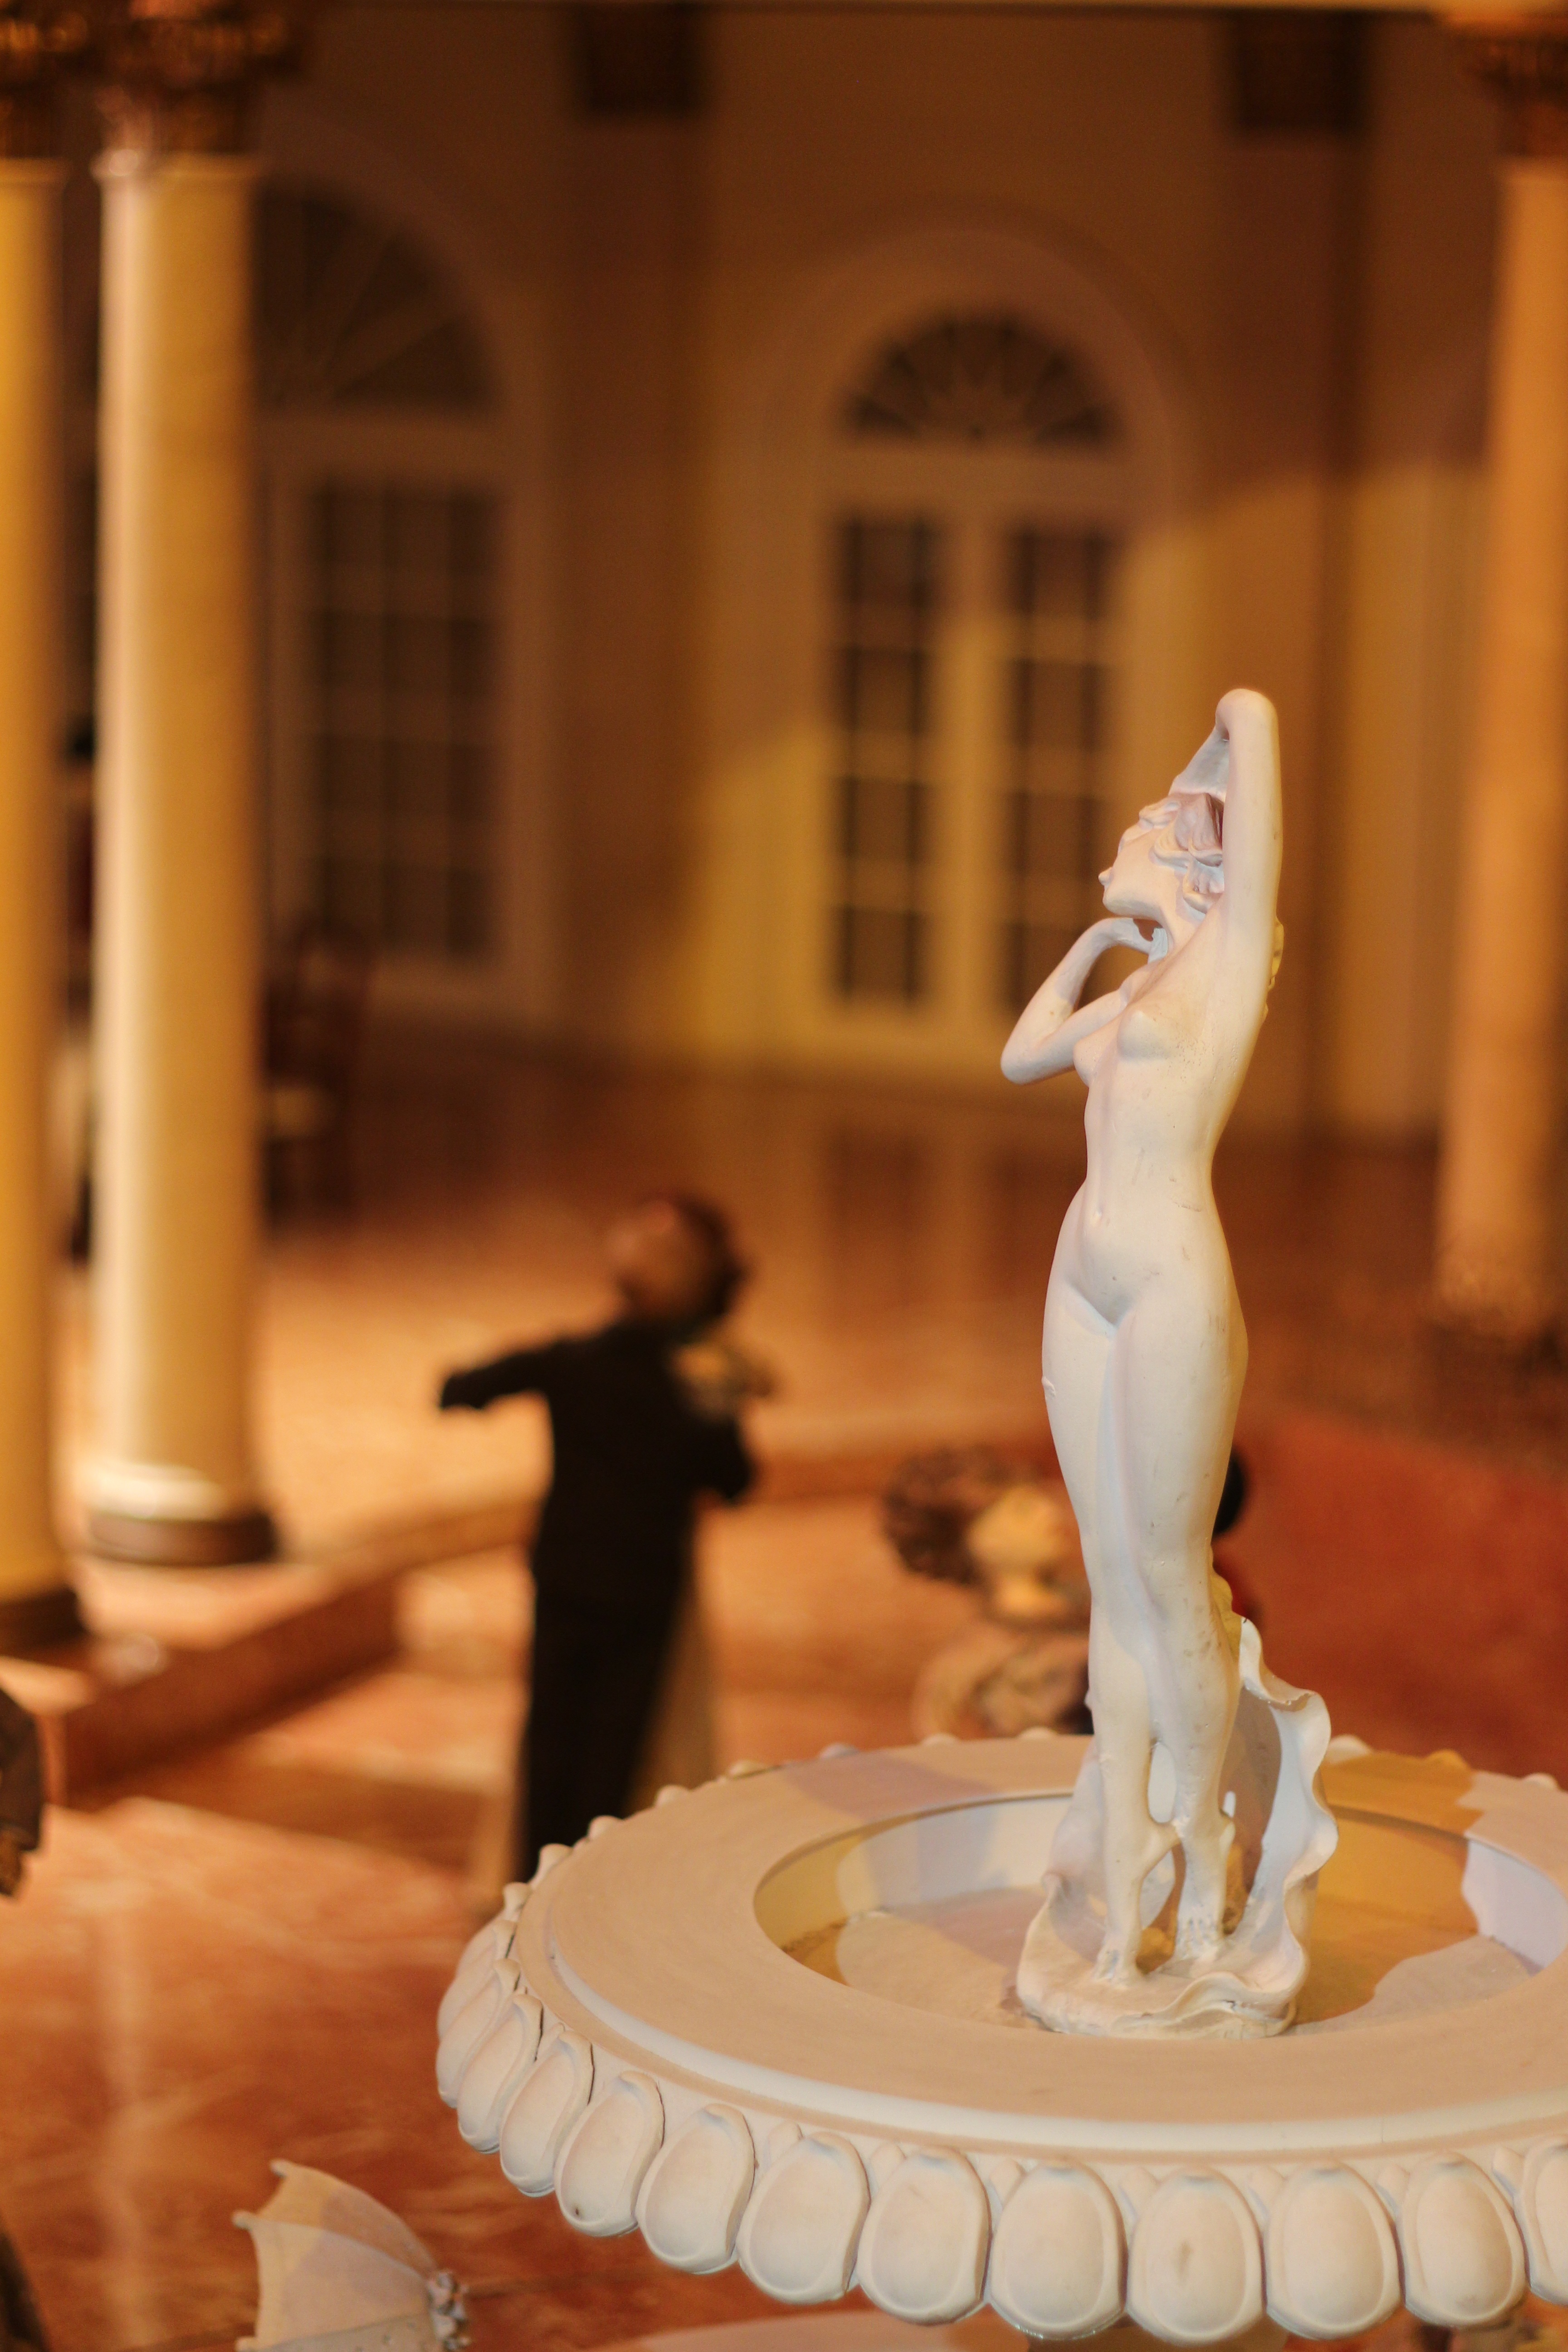
person, girl, woman, white, plastic, stone, female, statue, model, museum, human, lady, toy, mannequin, sculpture, art, temple, women, figurine, fountain, dancing, nude, clay, carving, naked, body, attractive